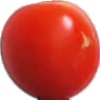
Label: Tomato Cherry Red 1